Ň

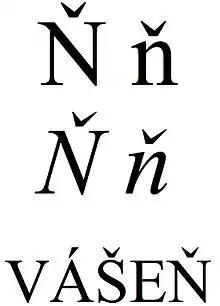
Latin small and capital letter n with caron, and the word "vášeň" (passion)

The grapheme Ň (minuscule: ň) is a letter in the Czech, Slovak and Turkmen alphabets. It is formed from Latin N with the addition of a caron (háček in Czech and mäkčeň in Slovak) and follows plain N in the alphabet. Ň and ň are at Unicode codepoints U+0147 and U+0148, respectively.